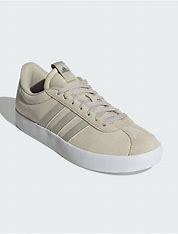
Brand: Adidas
Model: VL Court 3